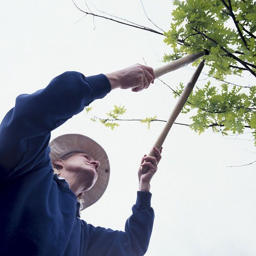
learn how to trim , reduce , and amputate extraneous tree and shrub limbs .